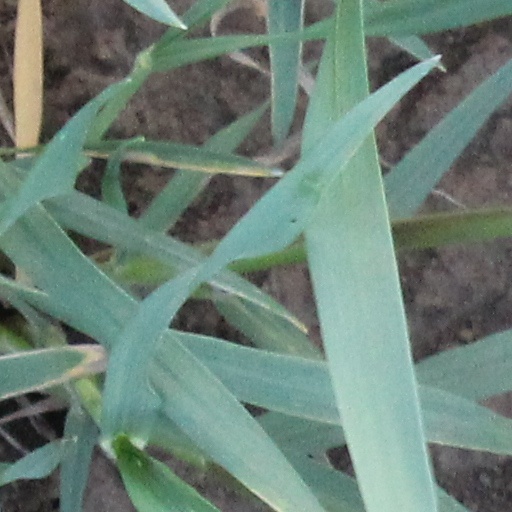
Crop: wheat